Fast food

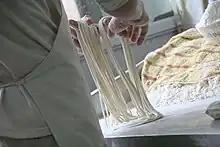
Pulling wheat dough into thin strands to form "lamian"

The concept of ready-cooked food for sale is closely connected with urban developments. Homes in emerging cities often lacked adequate space or proper food preparation accoutrements. Additionally, procuring cooking fuel could cost as much as purchased produce. Frying foods in vats of searing oil proved as dangerous as it was expensive. Homeowners feared that a rogue cooking fire "might easily conflagrate an entire neighborhood".